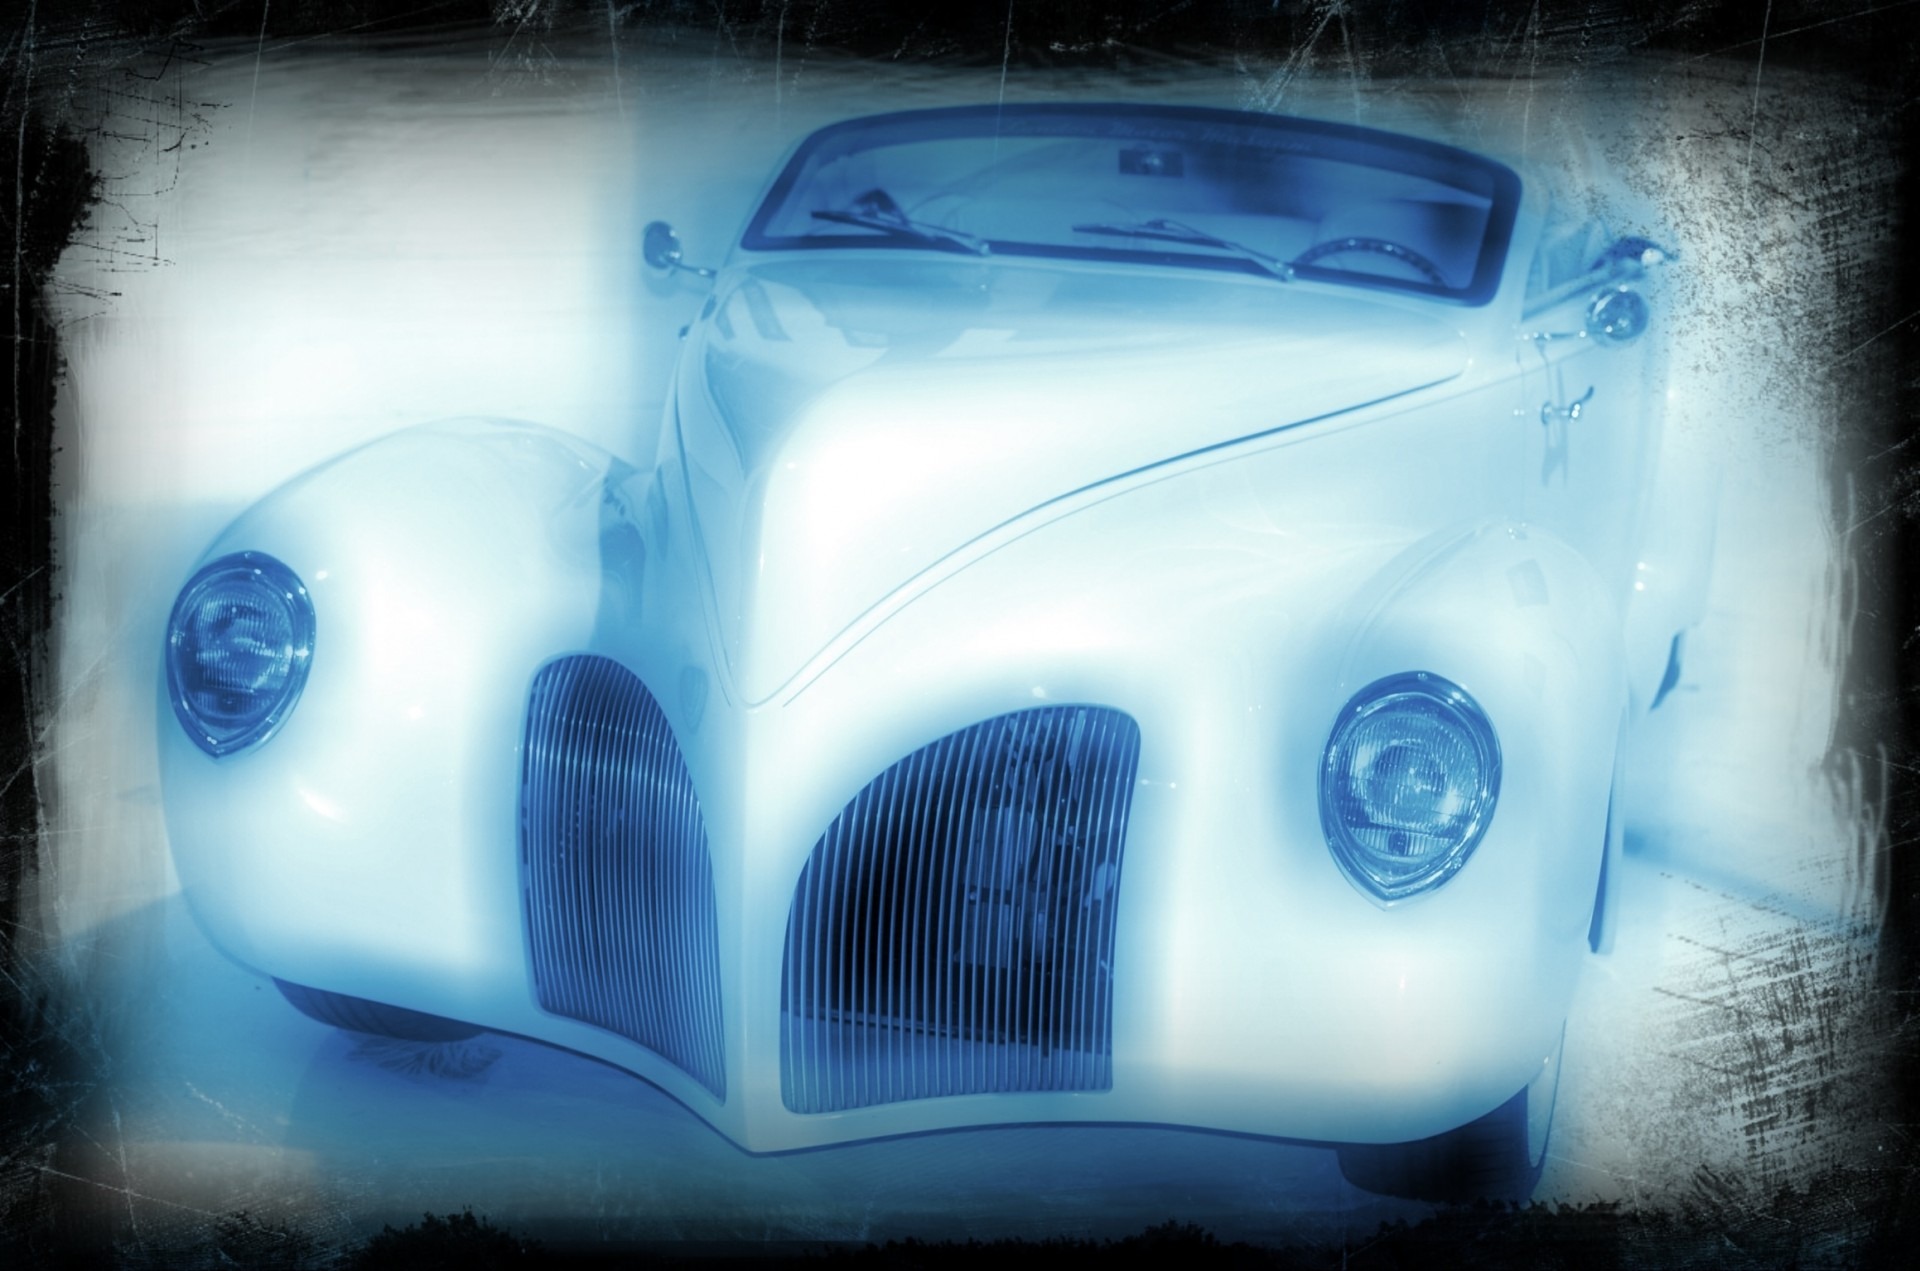
car, vehicle, museum, show, blue, vintage car, london, cars, motor, classic, land vehicle, automobile make, automotive exterior, automotive design, luxury vehicle